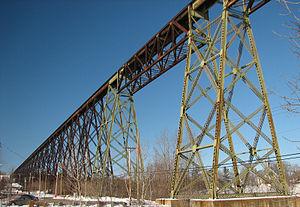
Le tracel de Cap-Rouge est un viaduc ferroviaire à tréteaux situé dans le quartier de Cap-Rouge, à Québec. Achevé en 1908, il est toujours en service.